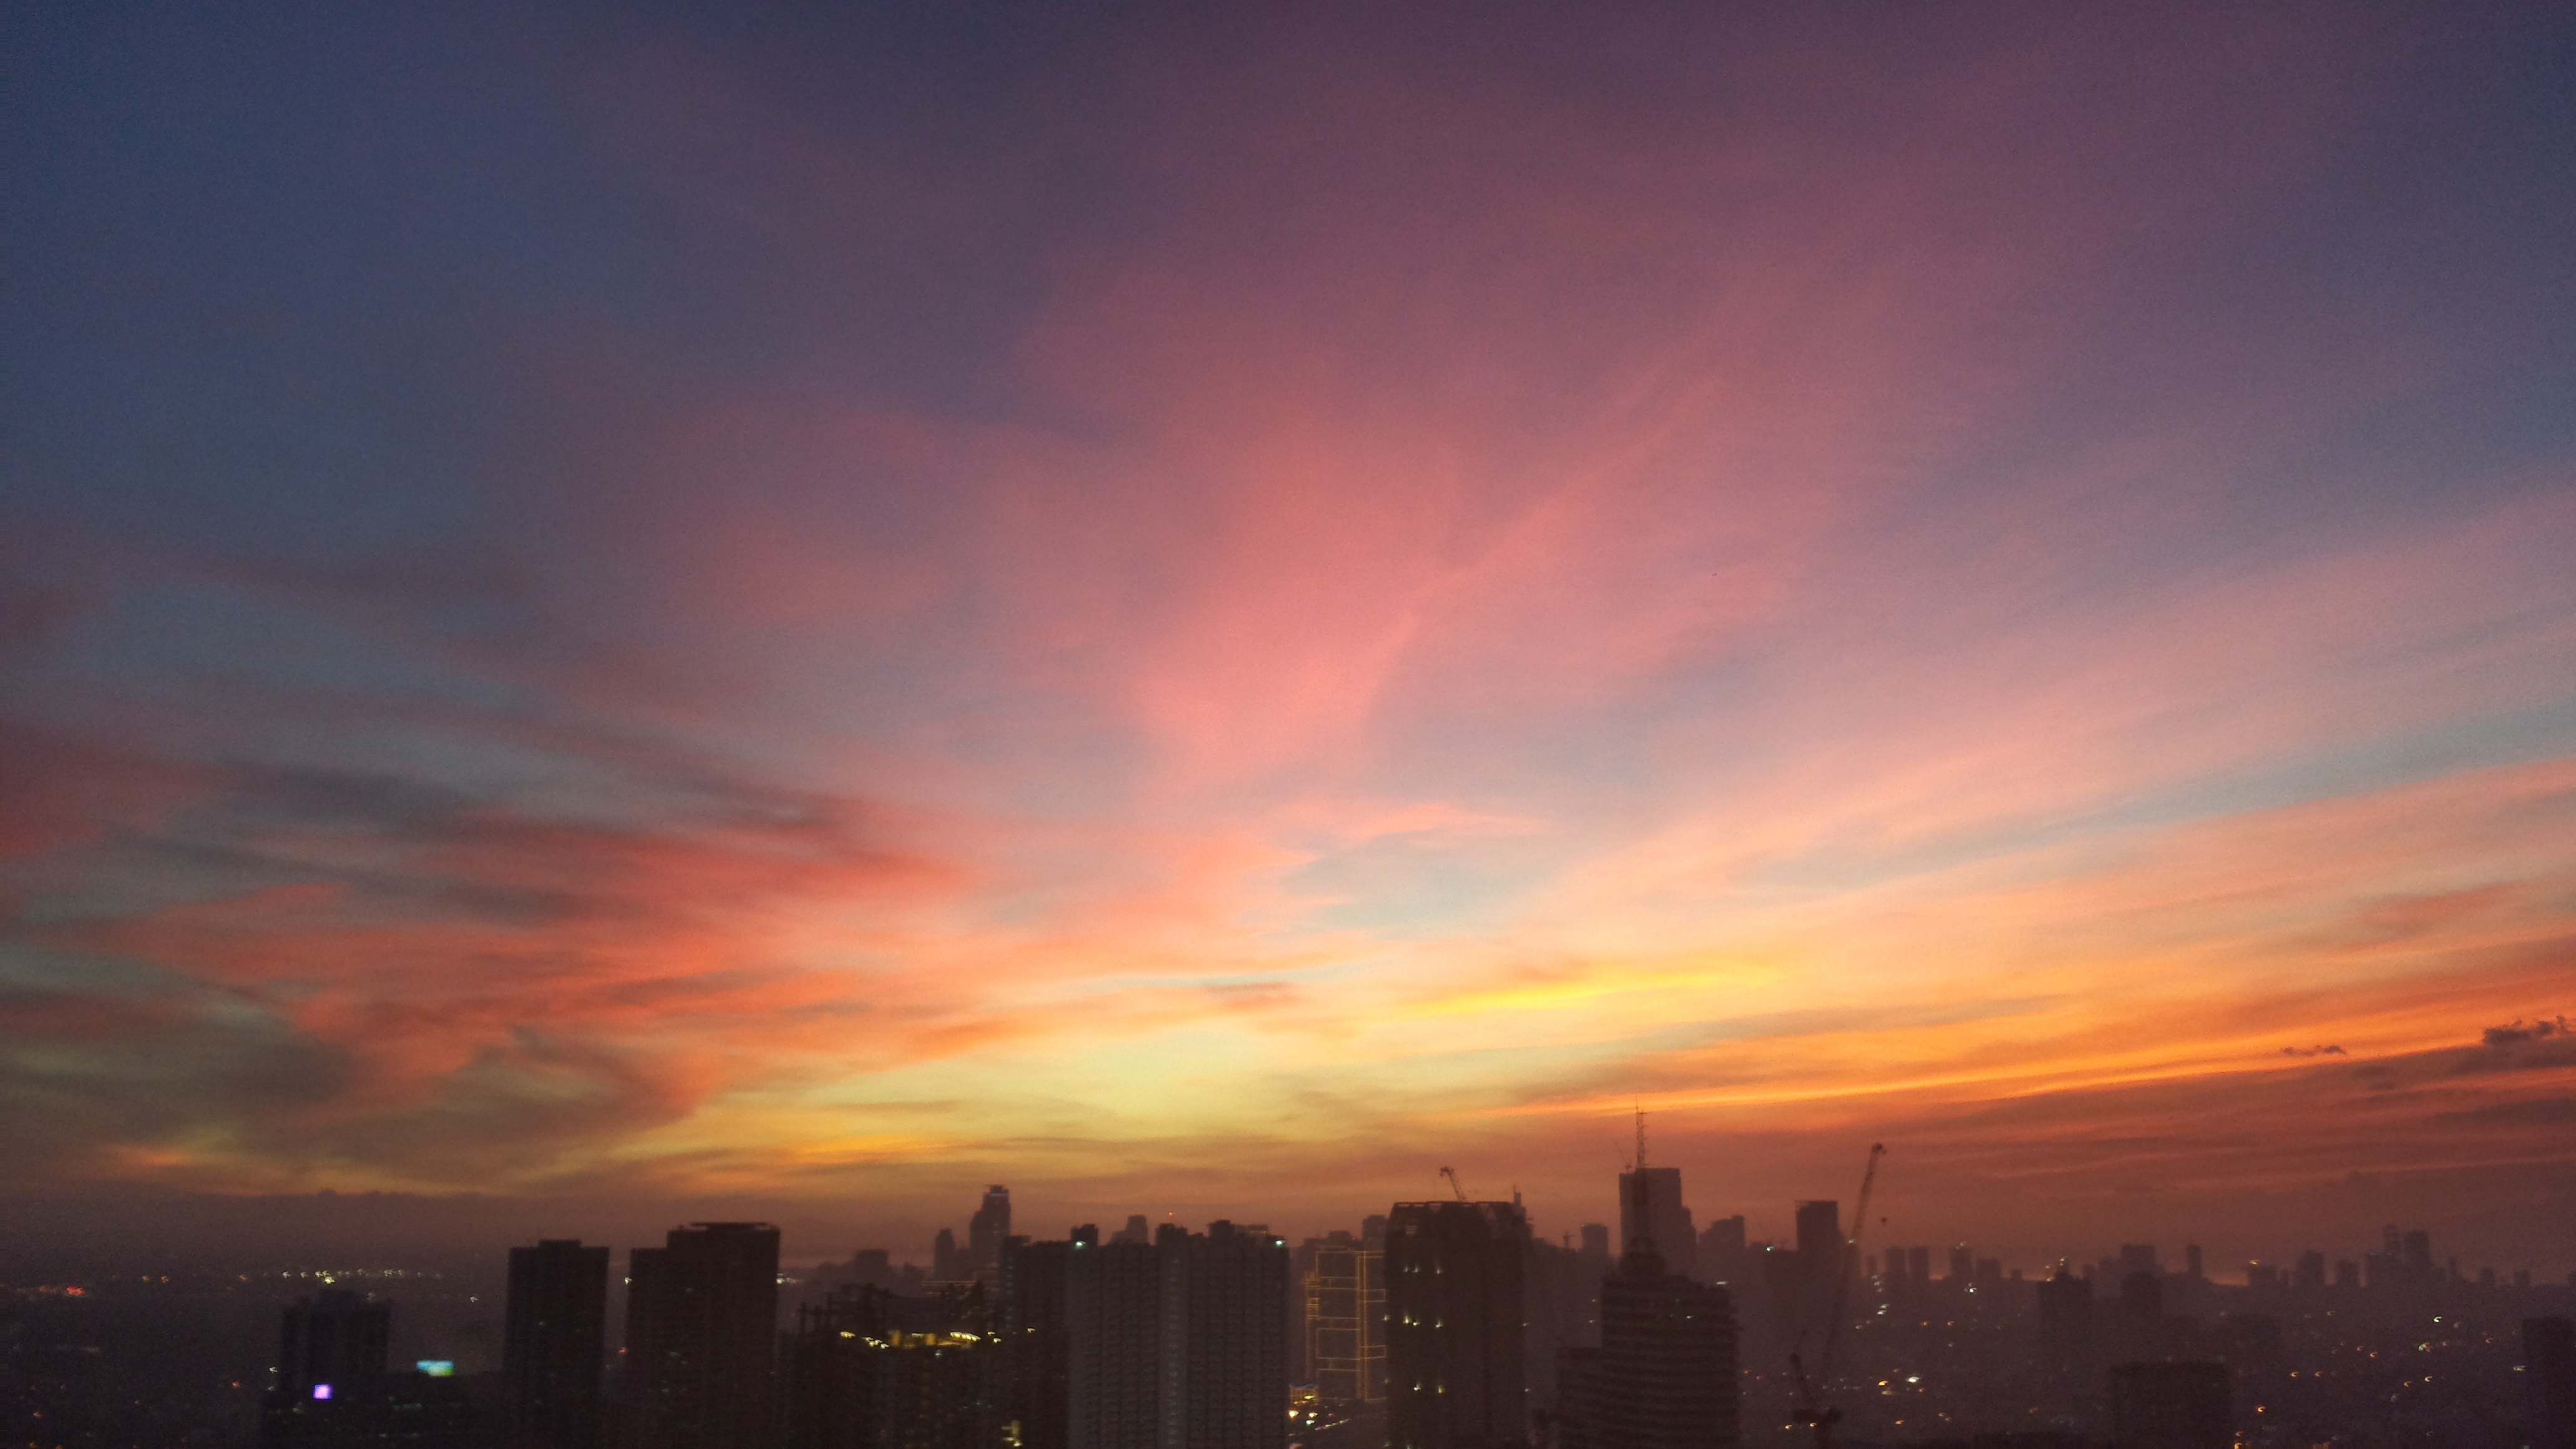
horizon, cloud, sky, sun, sunrise, sunset, skyline, morning, dawn, atmosphere, dusk, evening, afterglow, red sky at morning